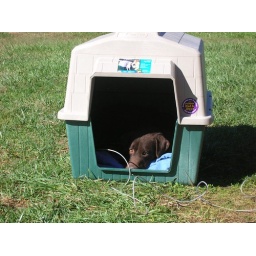
Laying in the dog house while the guys put the kennel together